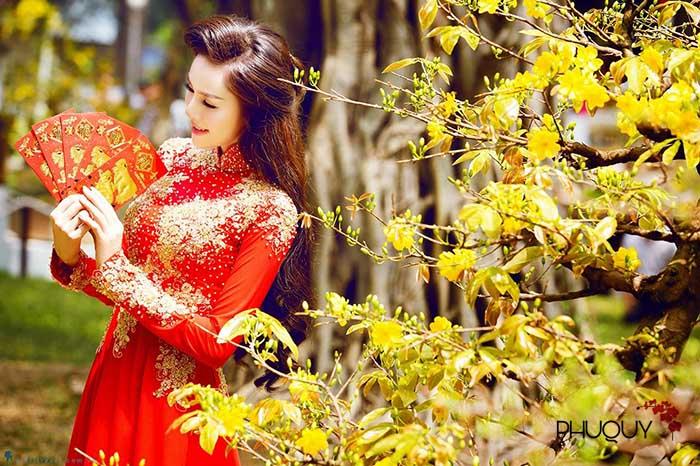
cô gái mặc áo dài màu đỏ đang đứng cạnh một cây hoa